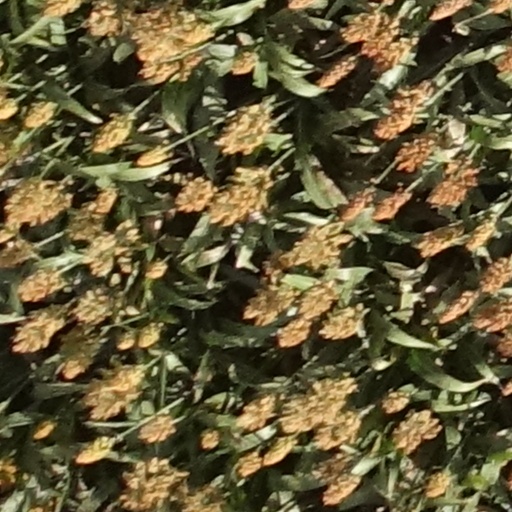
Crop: sorghum